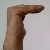
The image shows a hand gesture representing a space in Indian Sign Language.